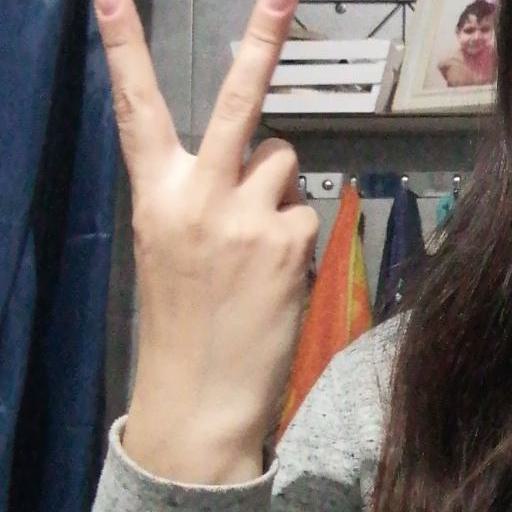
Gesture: peace_inverted